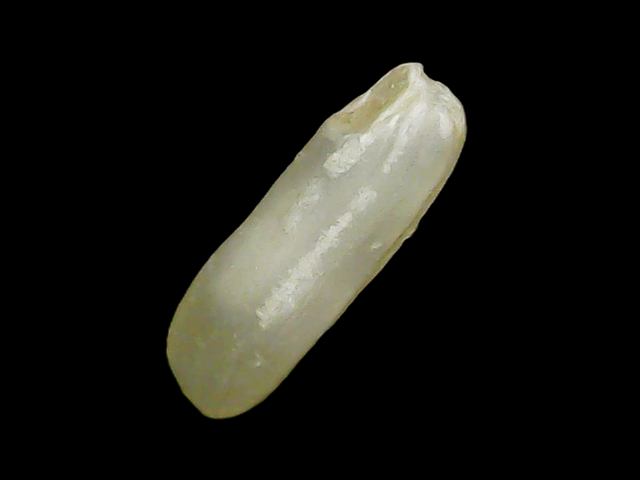
Rice variety: Binadhan21